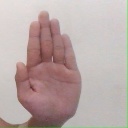
अक्षर: ध